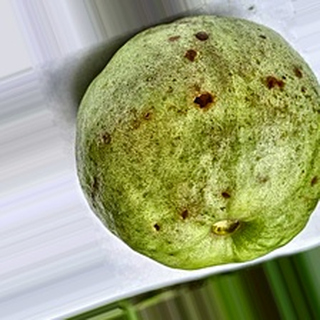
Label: guava_fruit_fly